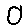
Label: 0